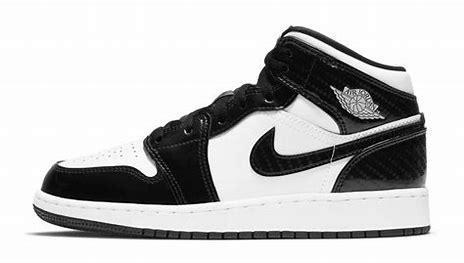
Brand: Jordan
Model: kg Air Jordan 1 Mid